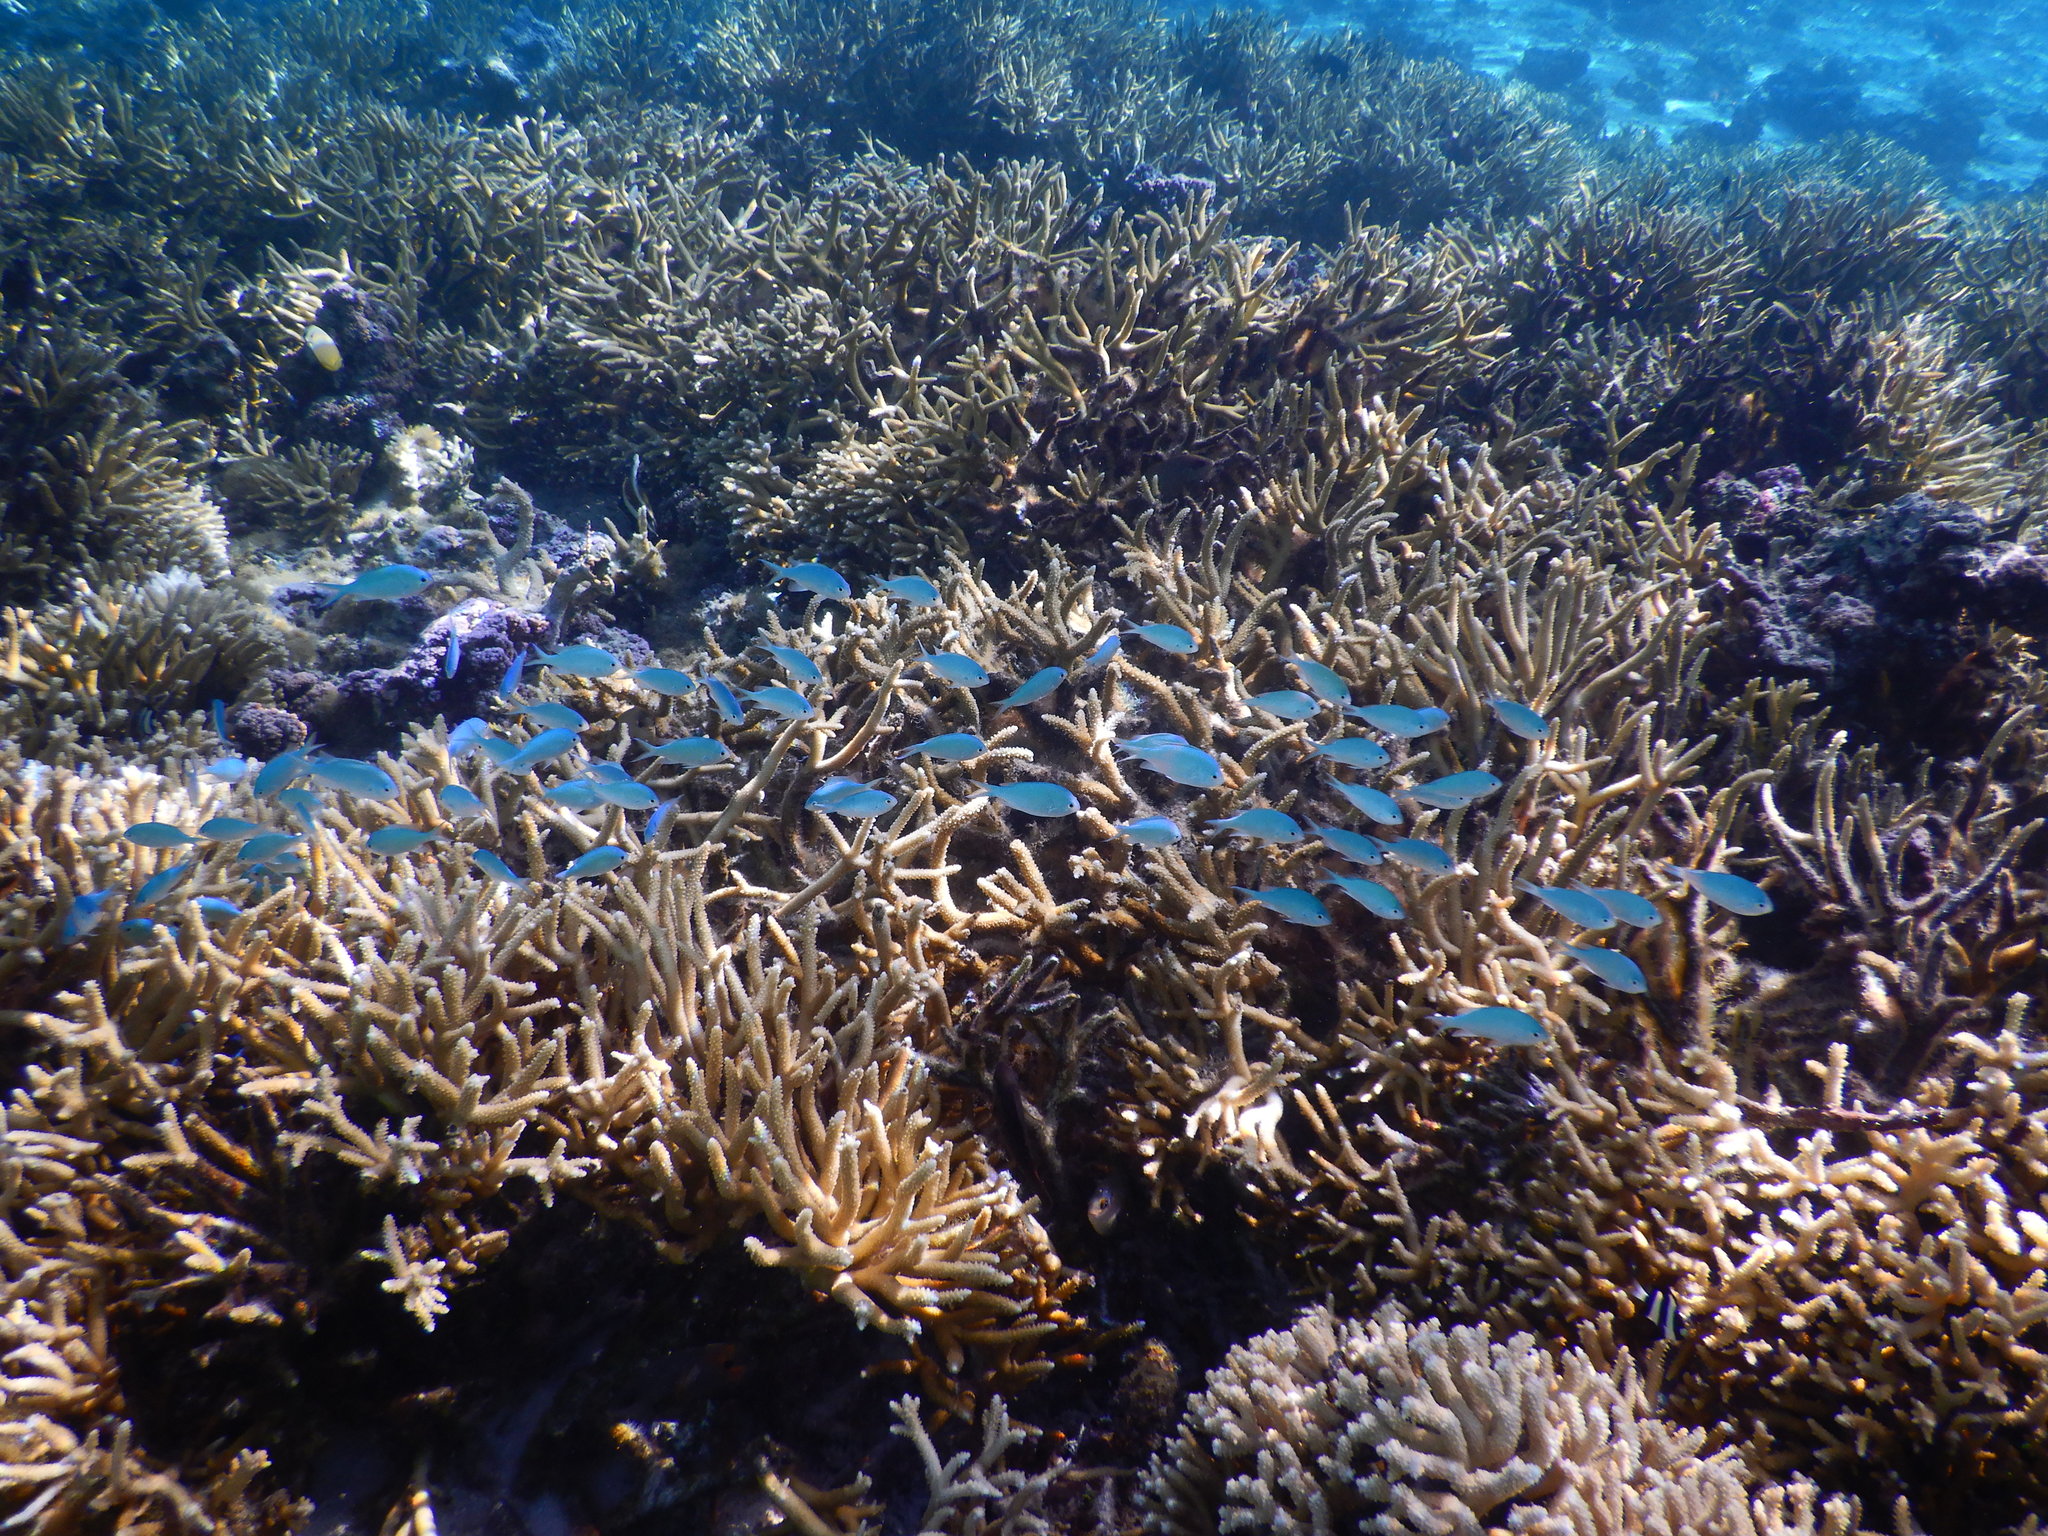
Chromis viridis (Blue-green Chromis)